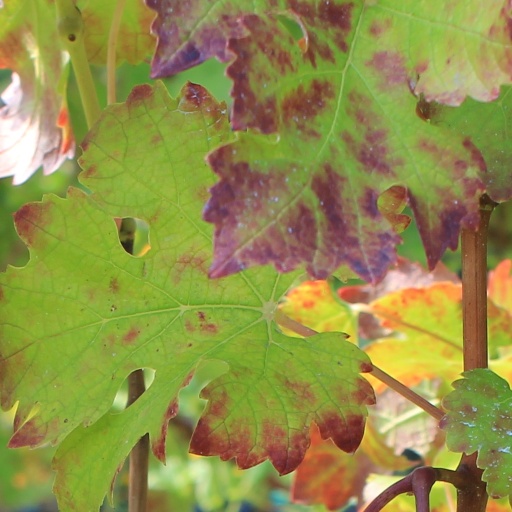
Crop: grape